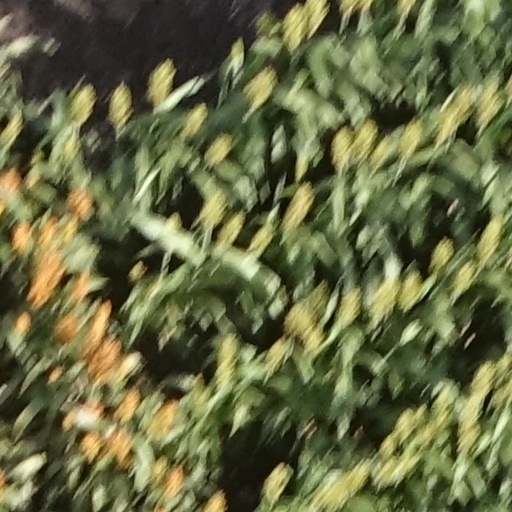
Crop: sorghum